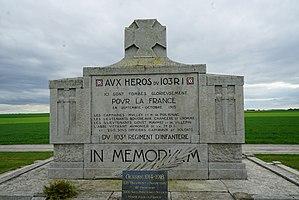
lors du Centenaire de la bataille des monts de champagne. Monument Polignac au ""héros du 103RI""."
Aubérive est une commune française, située dans le département de la Marne en région Grand Est.
Cet article recense les œuvres d'art dans l'espace public de la Marne, en France.
La liste des mémoriaux et cimetières militaires du département de la Marne répertorie les cimetières militaires, les mémoriaux ainsi que les stèles, plaques commémoratives et autres monuments qui honorent la mémoire des morts aux combats, des victimes de bombardements ou d’exactions de l'ennemi ainsi que celle de personnels de santé, de chefs militaires ou politiques pendant :
Le 103ᵉ régiment d'infanterie est un régiment d'infanterie de l'Armée de terre française créé sous la Révolution à partir d'une grande partie de la garde nationale soldée de Paris qui avait été elle-même presque entièrement composée d'hommes venant du régiment licencié des Gardes françaises, un régiment français d'Ancien Régime.